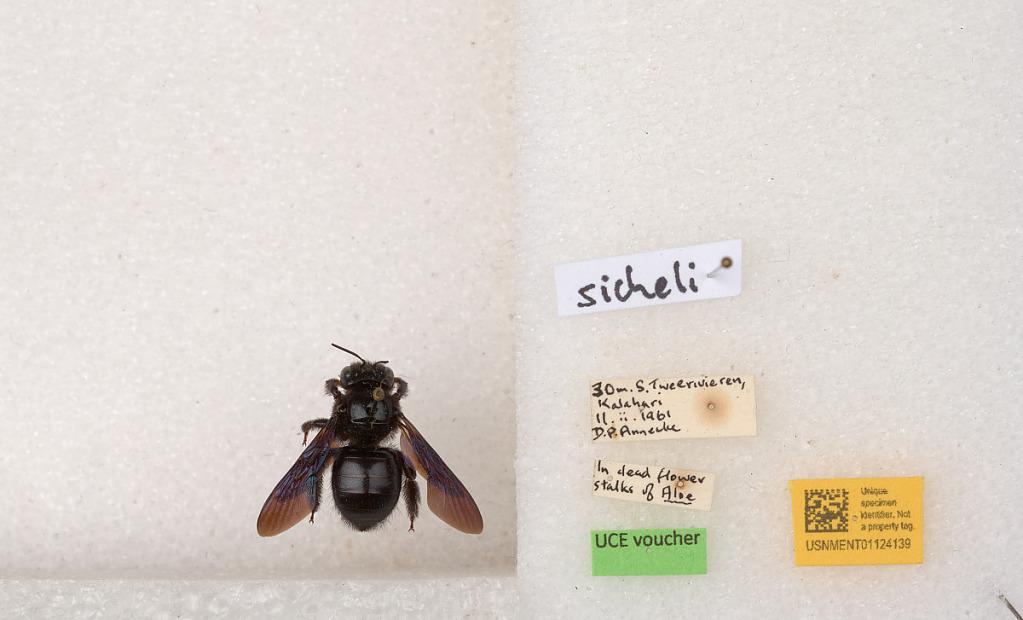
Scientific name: Xylocopa (Gnathoxylocopa) sicheli Vachal
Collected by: D. Annecke
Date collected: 1961-2-2
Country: South Africa
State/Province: Eastern Cape
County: Chris Hani
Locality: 30 m. S. Tweerivieren